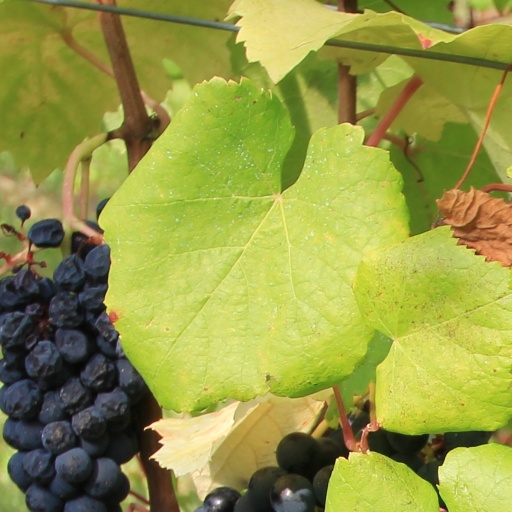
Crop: grape